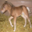
Label: horse